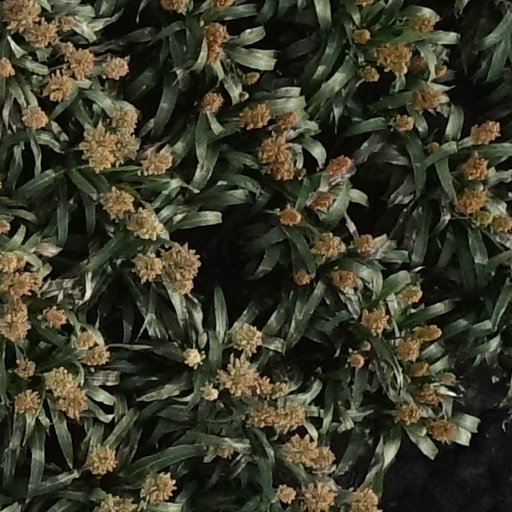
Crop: sorghum